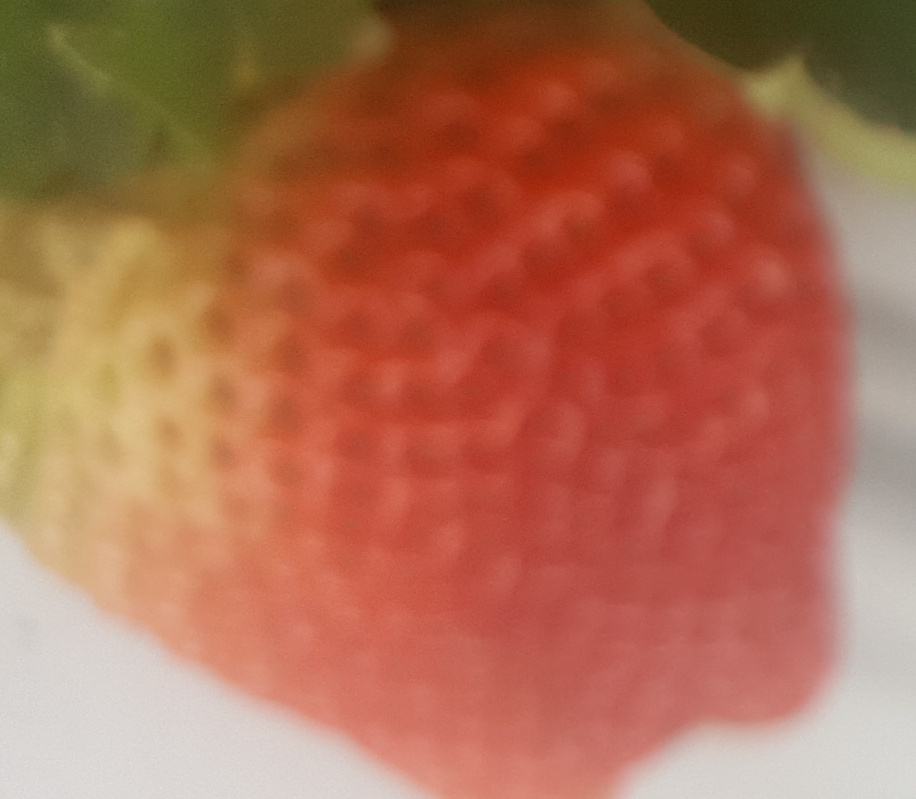
Label: Strawberry